United Nations Security Council Resolution 525

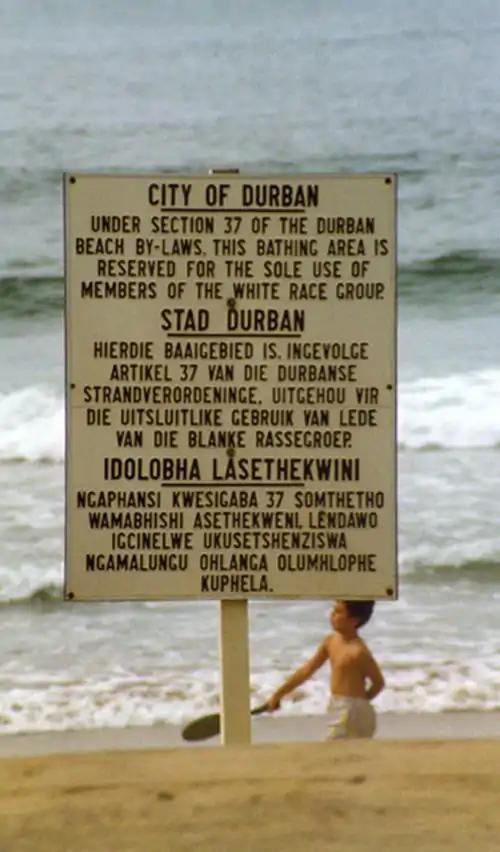
Apartheid-era sign (1989)

United Nations Security Council resolution 525, adopted unanimously on 7 December 1982, after hearing of the death sentences on Anthony Tsotsobe, Johannes Shabangu and David Moise, the Council expressed its concern at the sentences passed by the Supreme Court of Appeal of South Africa, in addition to those of Ncimbithi Johnson Lubisi, Petrus Tsepo Mashigo and Naphtali Manana, members of the African National Congress.